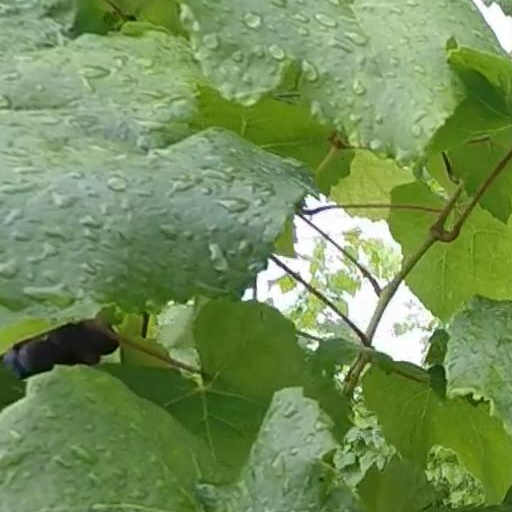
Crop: grape